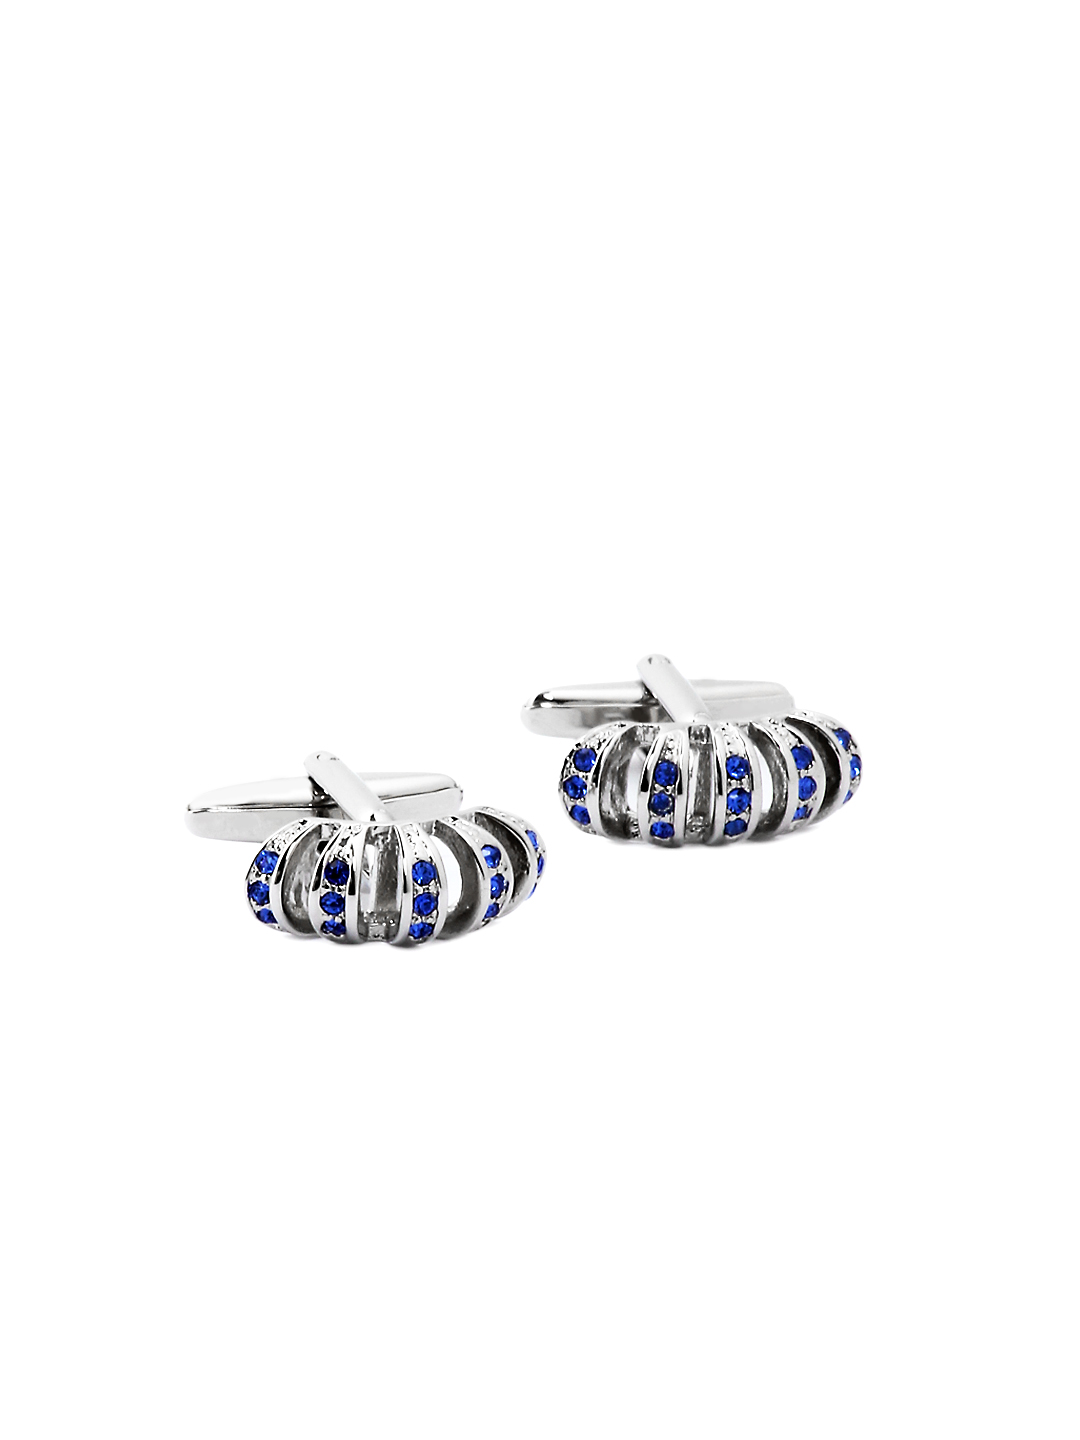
Hakashi Men Blue Cufflinks
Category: Accessories / Cufflinks / Cufflinks
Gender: Men
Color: Blue
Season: Summer 2012
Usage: Casual